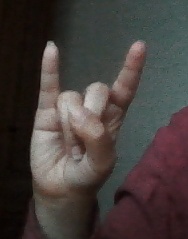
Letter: la